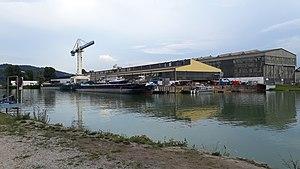
Les chantiers navals autrichiens AG (ÖSWAG) à Linz (Haute-Autriche) au port d'hiver.